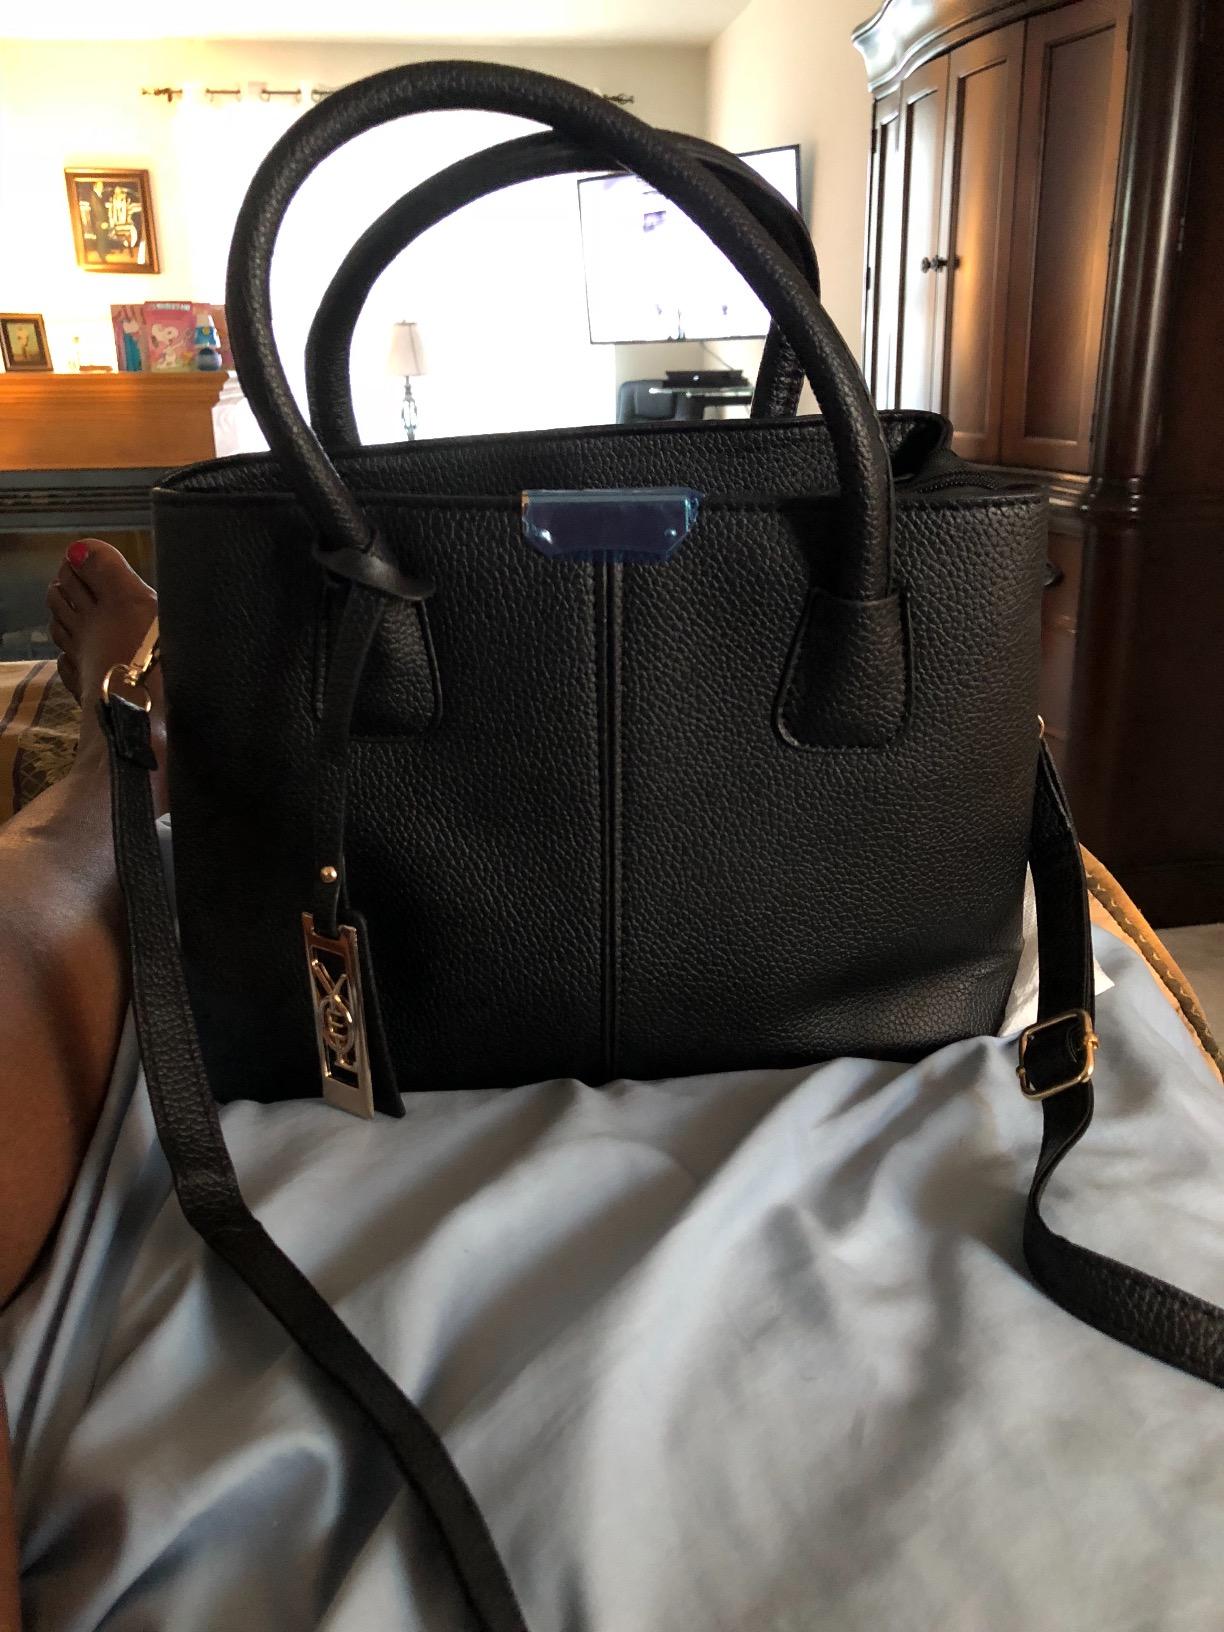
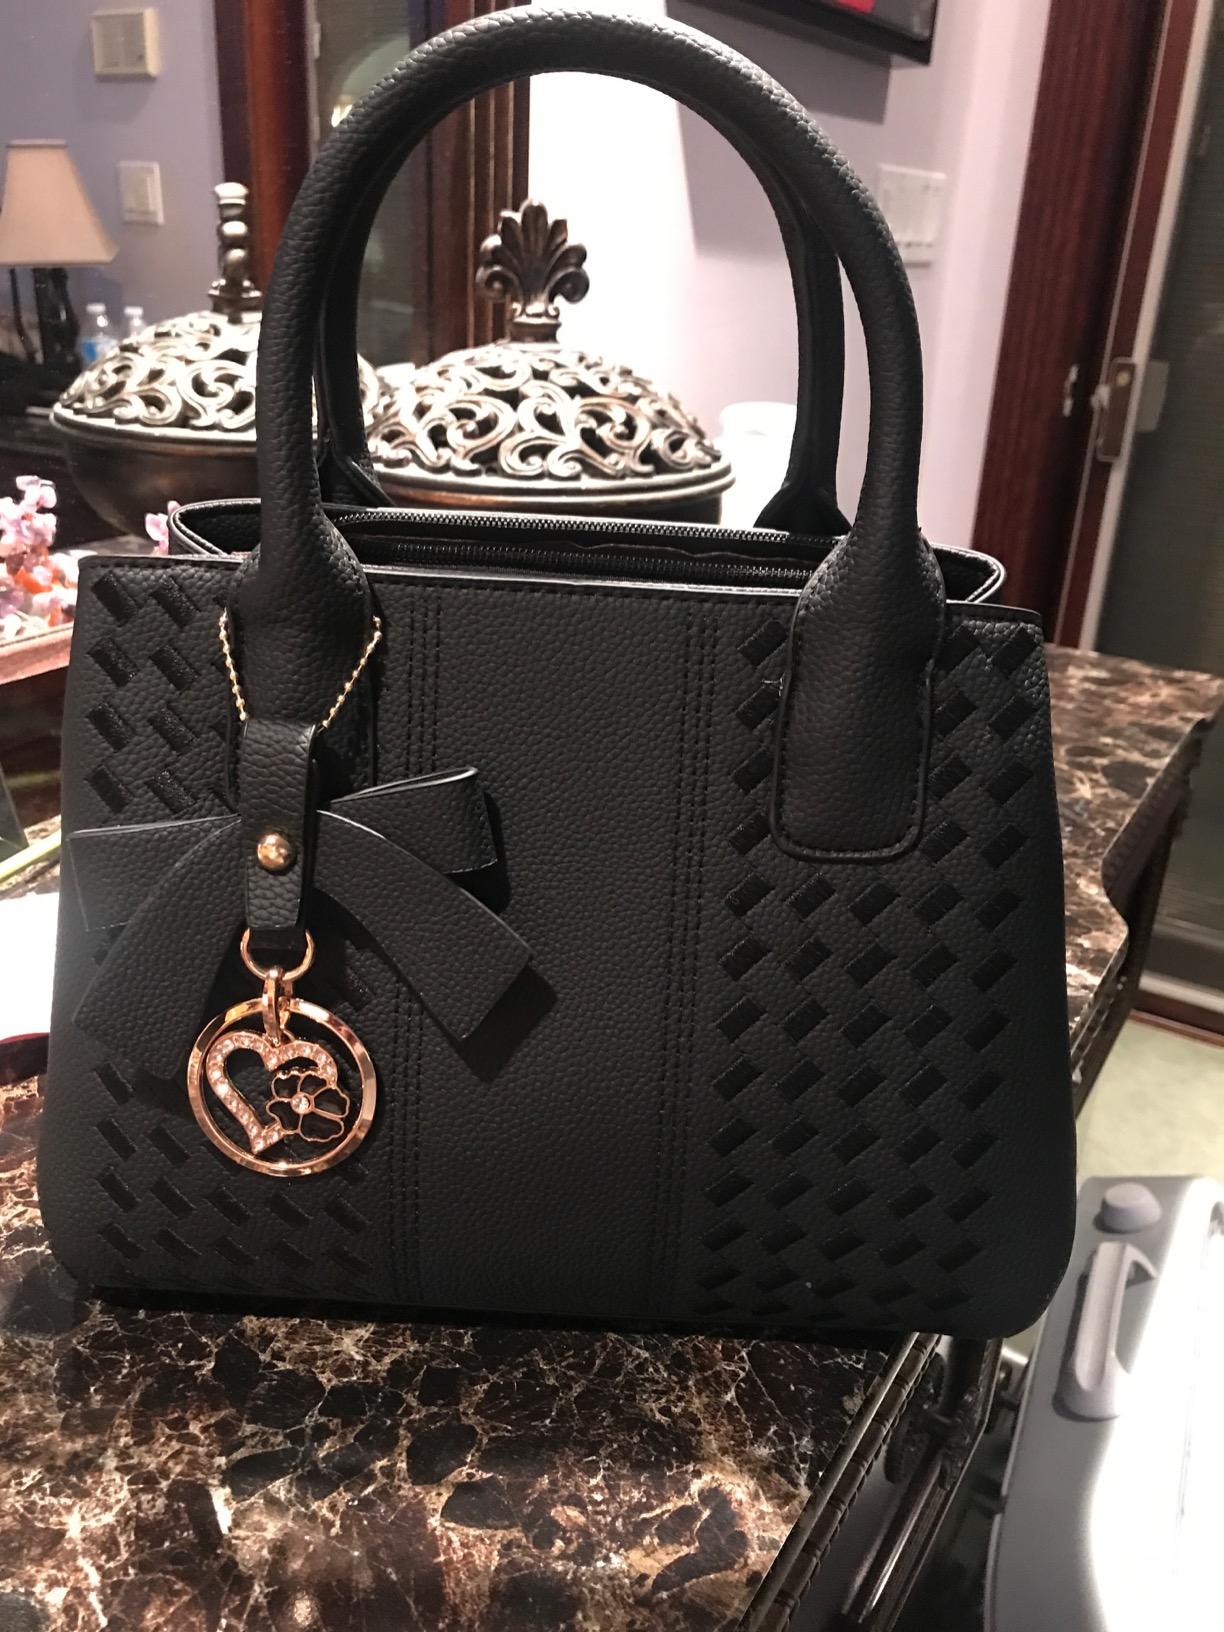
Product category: accessories_handbag
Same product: no